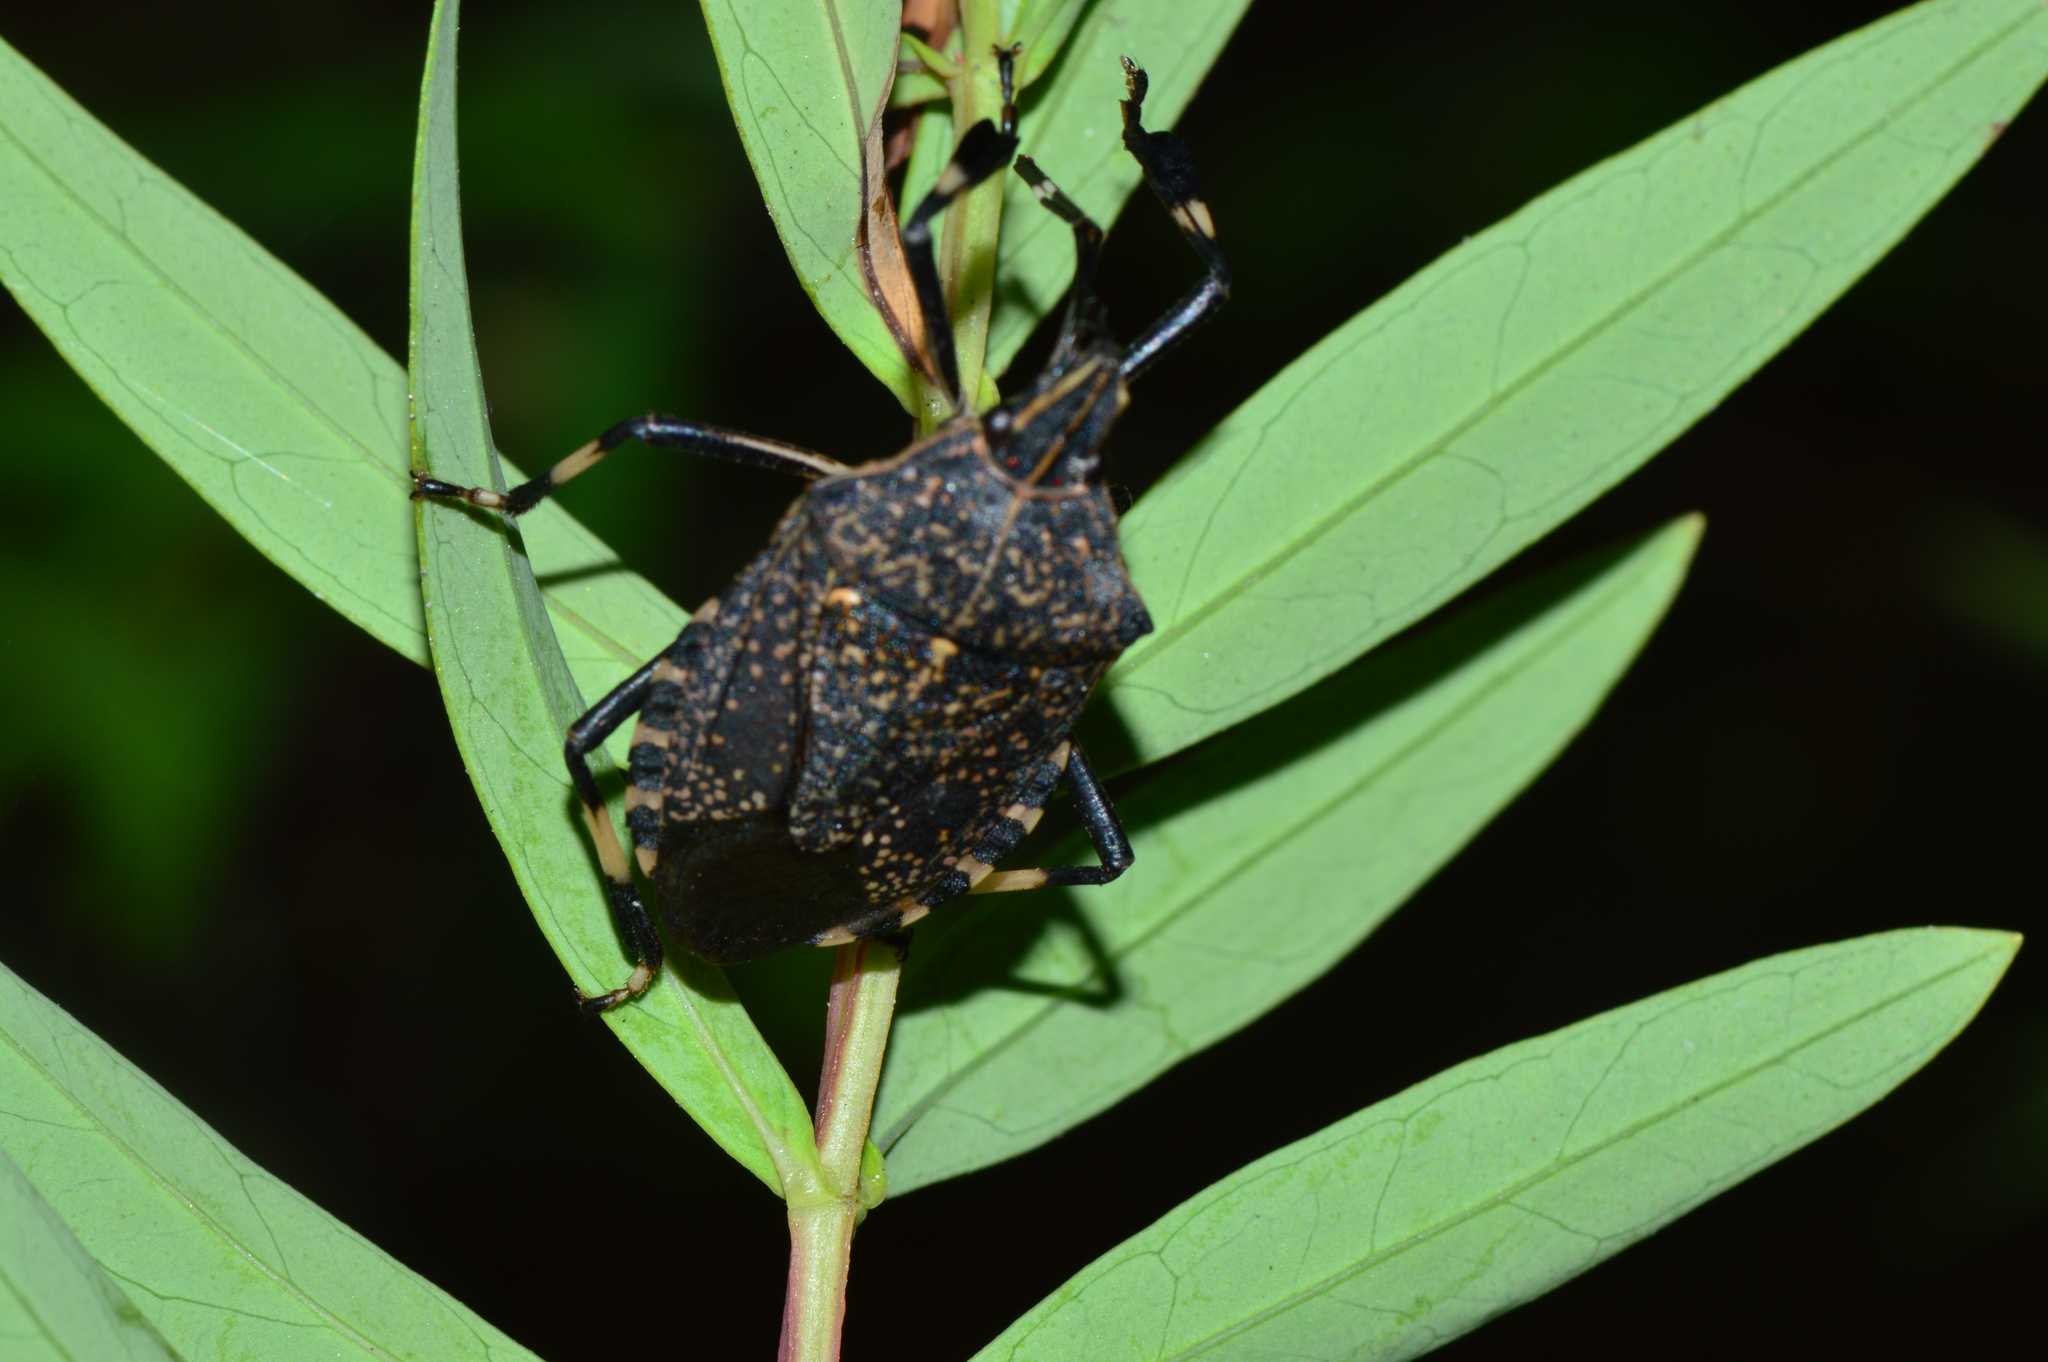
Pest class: stink_bug